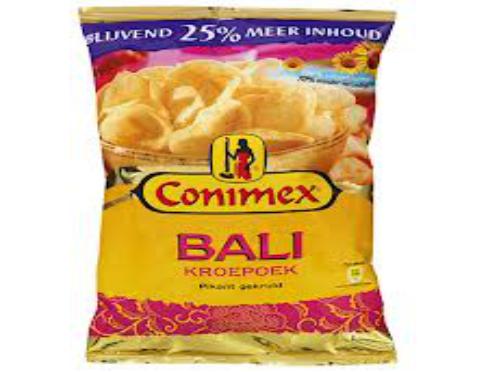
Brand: Conimex
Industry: Food